920th Rescue Wing

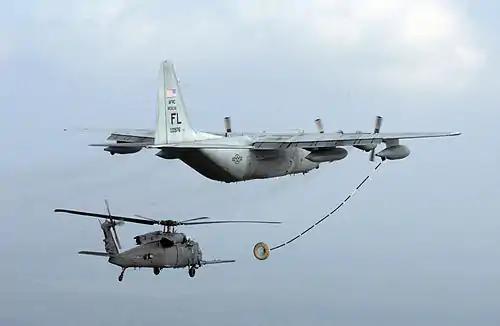
One of the 920th Rescue Wing's HC-130P Hercules "Combat King" aircraft refuels one of the wing's HH-60G Pave Hawk helicopters.

In January 1993, the 301st Rescue Squadron (301 RQS), a geographically separated unit (GSU) of the 939th Rescue Wing (939 RQW) at Portland Air Reserve Station, Oregon, moved from its former home station at Homestead Air Force Base, which had been devastated by Hurricane Andrew, to Patrick Air Force Base. In one day in March 1993, the 301 RQS saved 93 elderly residents from rising flood waters at their Tampa area retirement community. In coordination with the U.S. Coast Guard and the Air Force Rescue Coordination Center (AFRCC), the squadron's HC-130P and HH-60G aircraft routinely searched the Caribbean for downed aircraft and retrieved critically ill sailors from ships hundreds of miles out in the Atlantic. With aid from the U.S. Coast Guard, the unit also made a daring rescue of 28 British seamen from their sinking merchant vessel 270 miles off the east coast of Florida.